Los Alamos High School

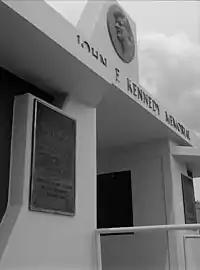
The John F. Kennedy Memorial at Los Alamos High School

President Bill Clinton spoke at the school in 1993. In Clinton's speech, he marked the community's technological contributions to national security, and envisioned a new Post-Cold War role for the town in promoting technological advancement and prosperity.